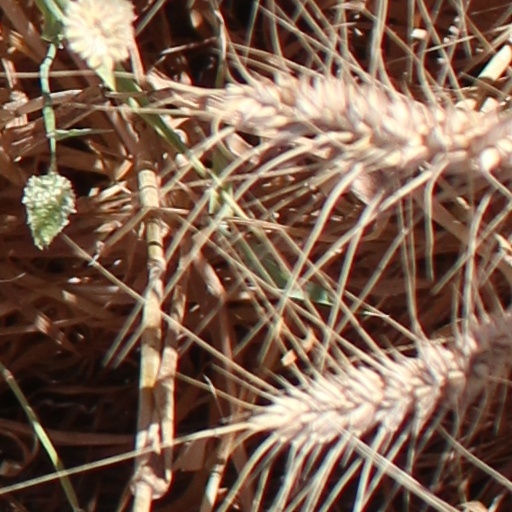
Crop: wheat